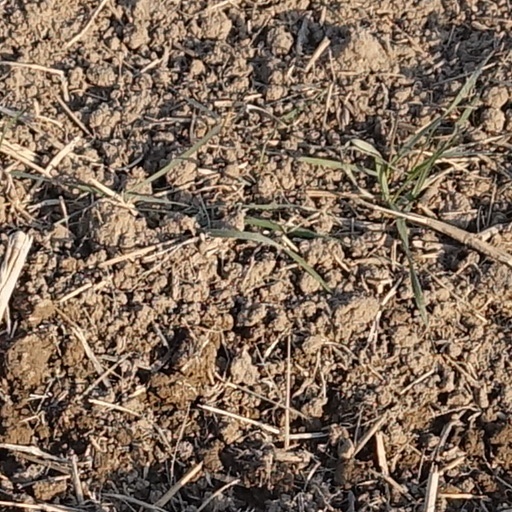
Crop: wheat